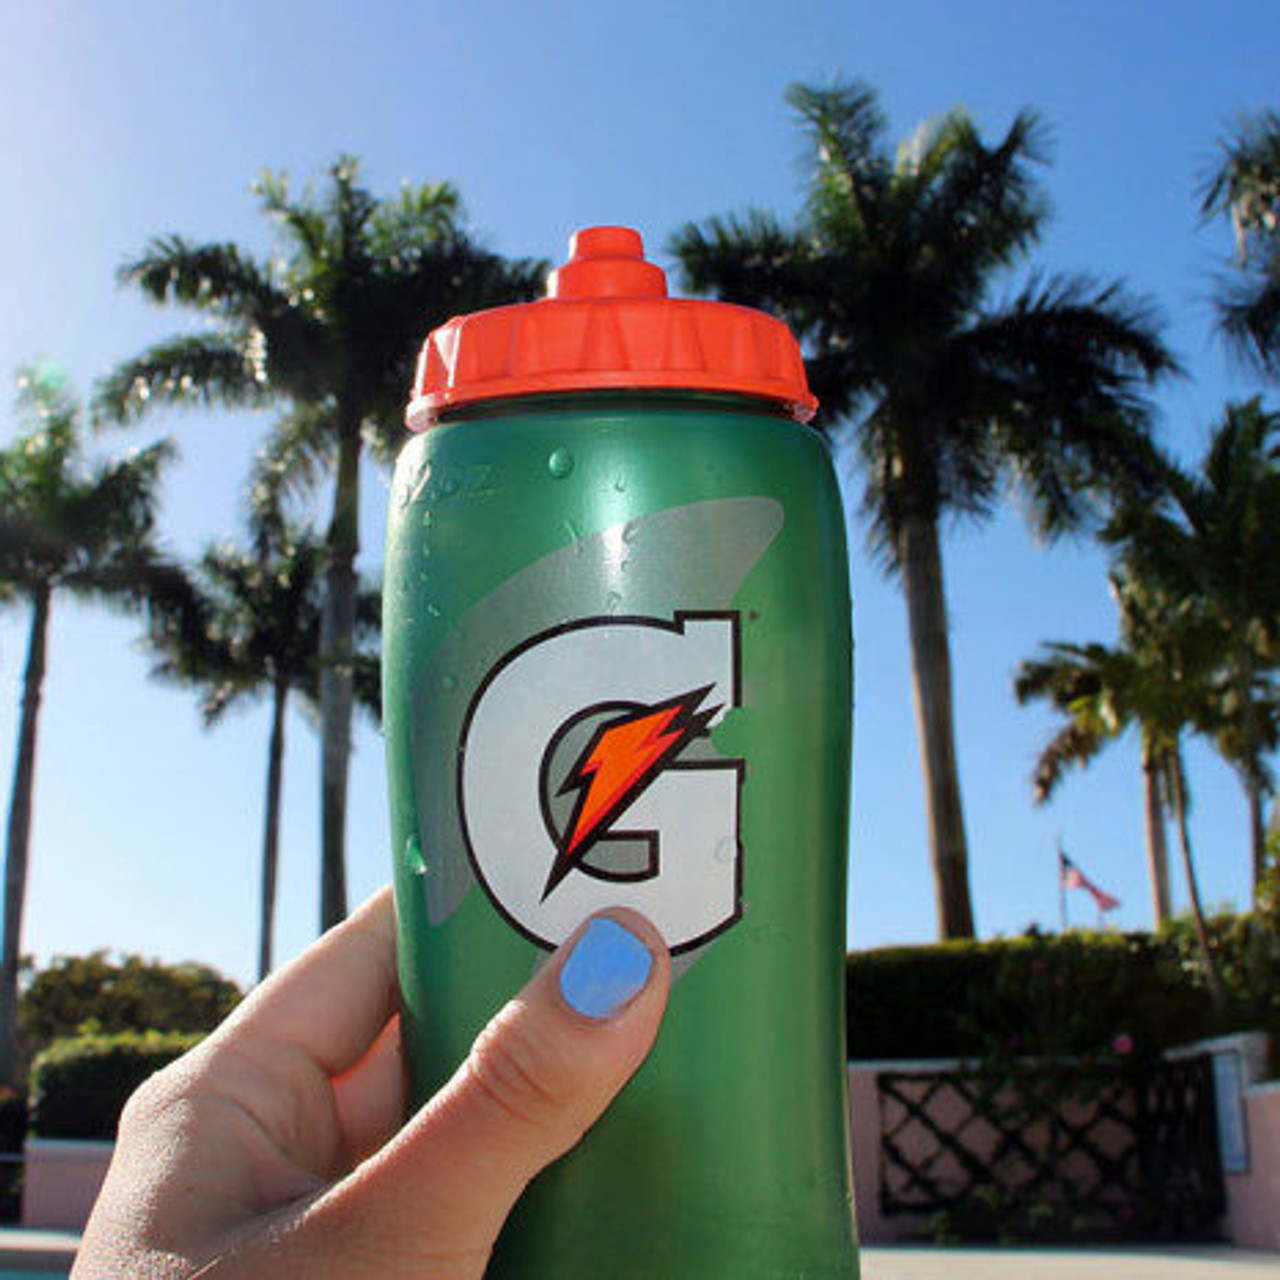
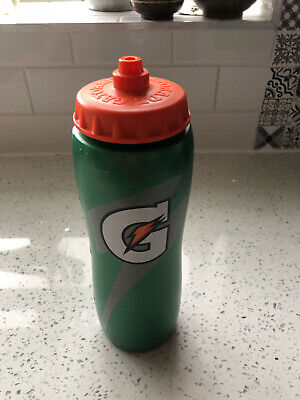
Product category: misc
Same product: yes